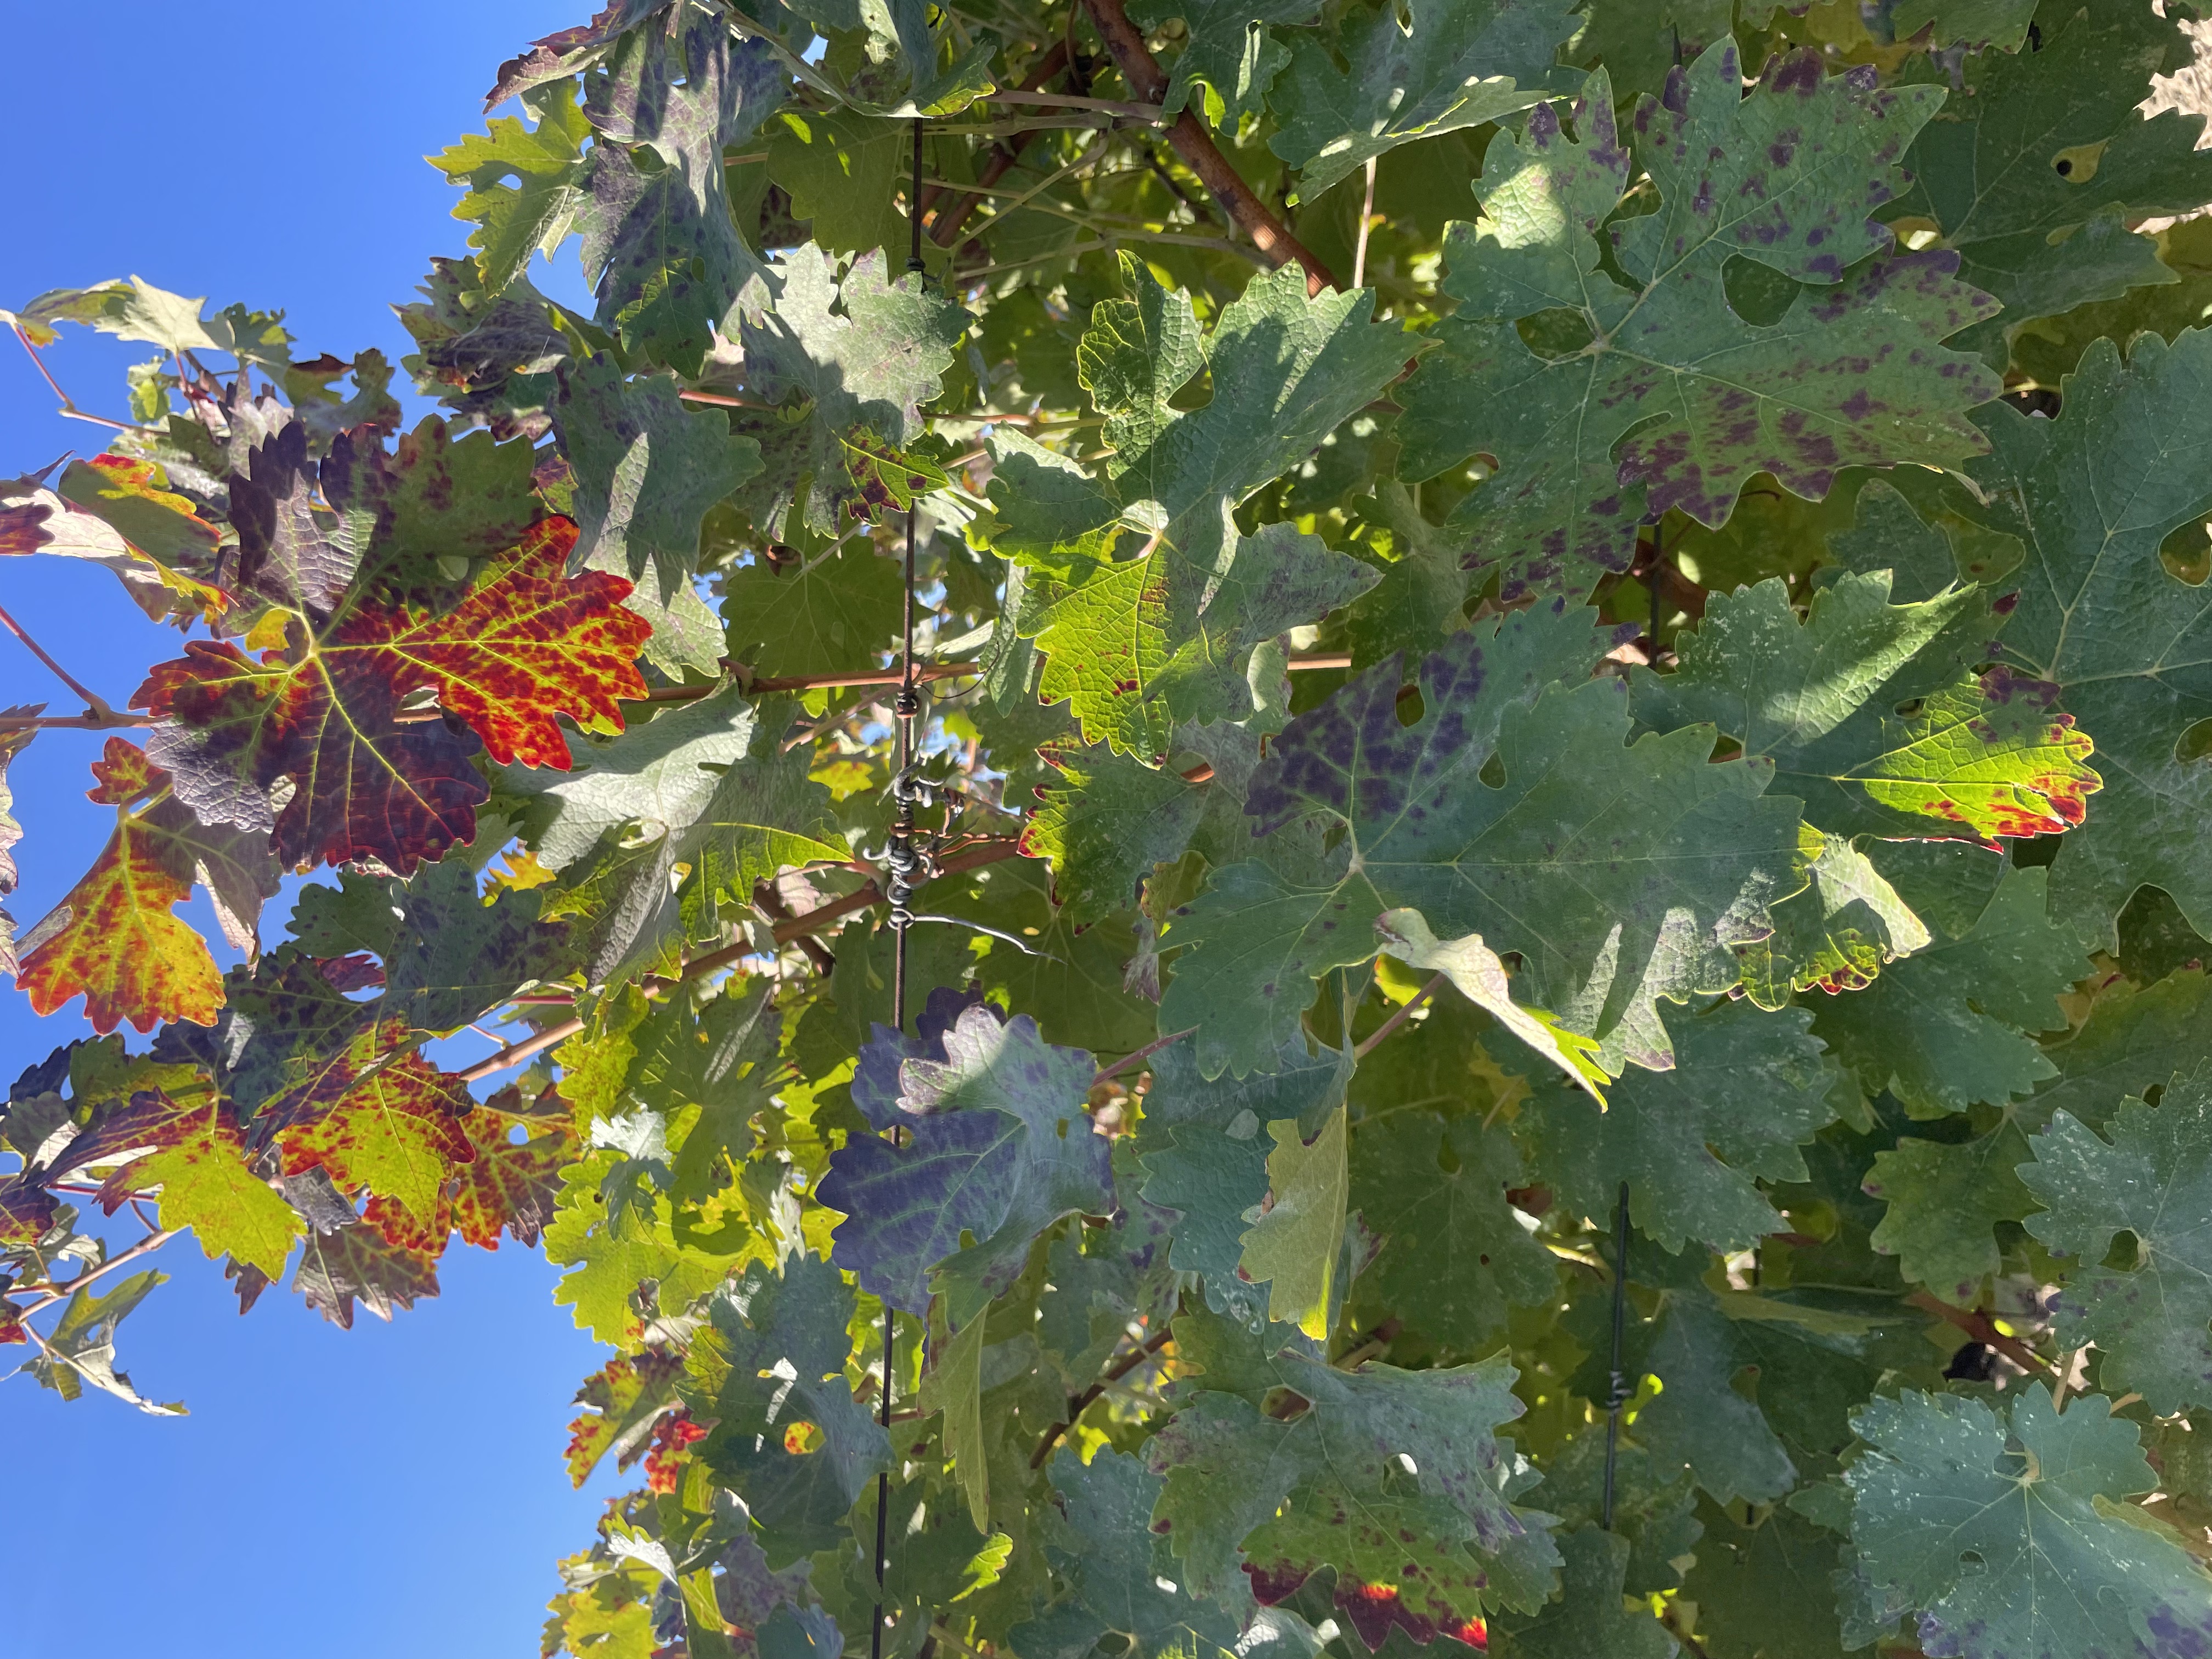
Label: Leafroll 3